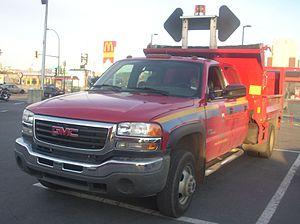
Le GMC Sierra est un nom donné à deux pick-up qui dérivent des Chevrolet C/K et Chevrolet Silverado.